Konstanzer Straße (Berlin U-Bahn)

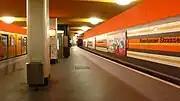
Platform view

It was opened on 28 April 1978 (architect R.Rümmler) with the line's extension to Richard-Wagner-Platz. The eponymous street is named after the town of Konstanz (Constance). The colors of the tiles on the wall of this station are also found in the emblem of the city Konstanz.